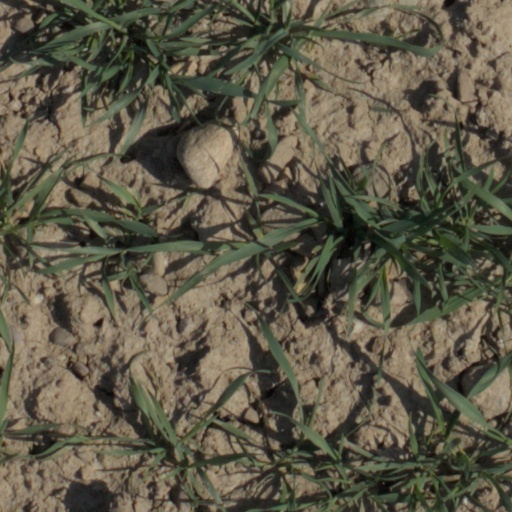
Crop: wheat